Florida State Road 826

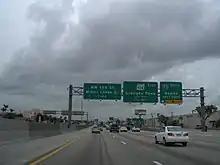
Palmetto Expressway northbound approaching the I-75/SR 924 interchange near Hialeah and Miami Lakes

At the boundary between Hialeah and Miami Lakes, SR 826 reaches an interchange with the national southern terminus of Interstate 75 (I-75) and the western termini of the Gratigny Parkway (SR 924) and SR 916. The Palmetto Expressway goes into Miami Lakes, interchanges with Northwest 154 Street, then turns through 90 degrees to the east at a point known as "The Big Curve". The road then proceeds straight east, forming the boundary between Miami Lakes and Country Club, soon interchanging with Northwest 67th Avenue. At the next exit, Red Road (SR 823), the expressway forms the boundary between an unincorporated section of Miami-Dade County and Miami Gardens, with the expressway entering the city proper at the next exit, Northwest 47th Avenue. The expressway then passes to the north of Florida Memorial University before the Northwest 37th Avenue exit, where it creates the northern border of St. Thomas University's campus. Still in Miami Gardens, SR 826 then has exits with Northwest 27th Avenue (SR 817), Northwest 17th Avenue and Northwest 12th Avenue before reaching the Golden Glades Interchange.